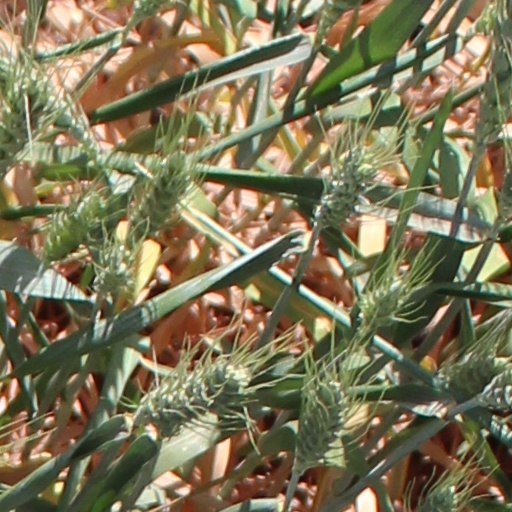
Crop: wheat